Kunkle Log House

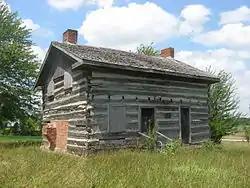

The Kunkle Log House, also known as the Jacob Young Log House, is a historic log cabin located on County Road O east of Kunkle, Ohio. Jacob Young, who moved to Ohio from Vermont with his family, built the house in 1838. It was the first log cabin in Williams County, as the area was thinly settled at the time and most houses were built from sawn wood instead of logs. The one-and-a-half story house has a stone foundation, an external oven, and a full basement; the latter two features are uncommon in log cabins. The interior contains a full kitchen and living room, three bedrooms, a borning room, and a parson's cupboard used to hold the family Bible.